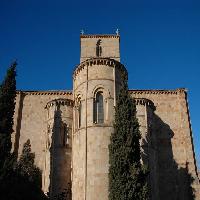
Weather: sun or clear